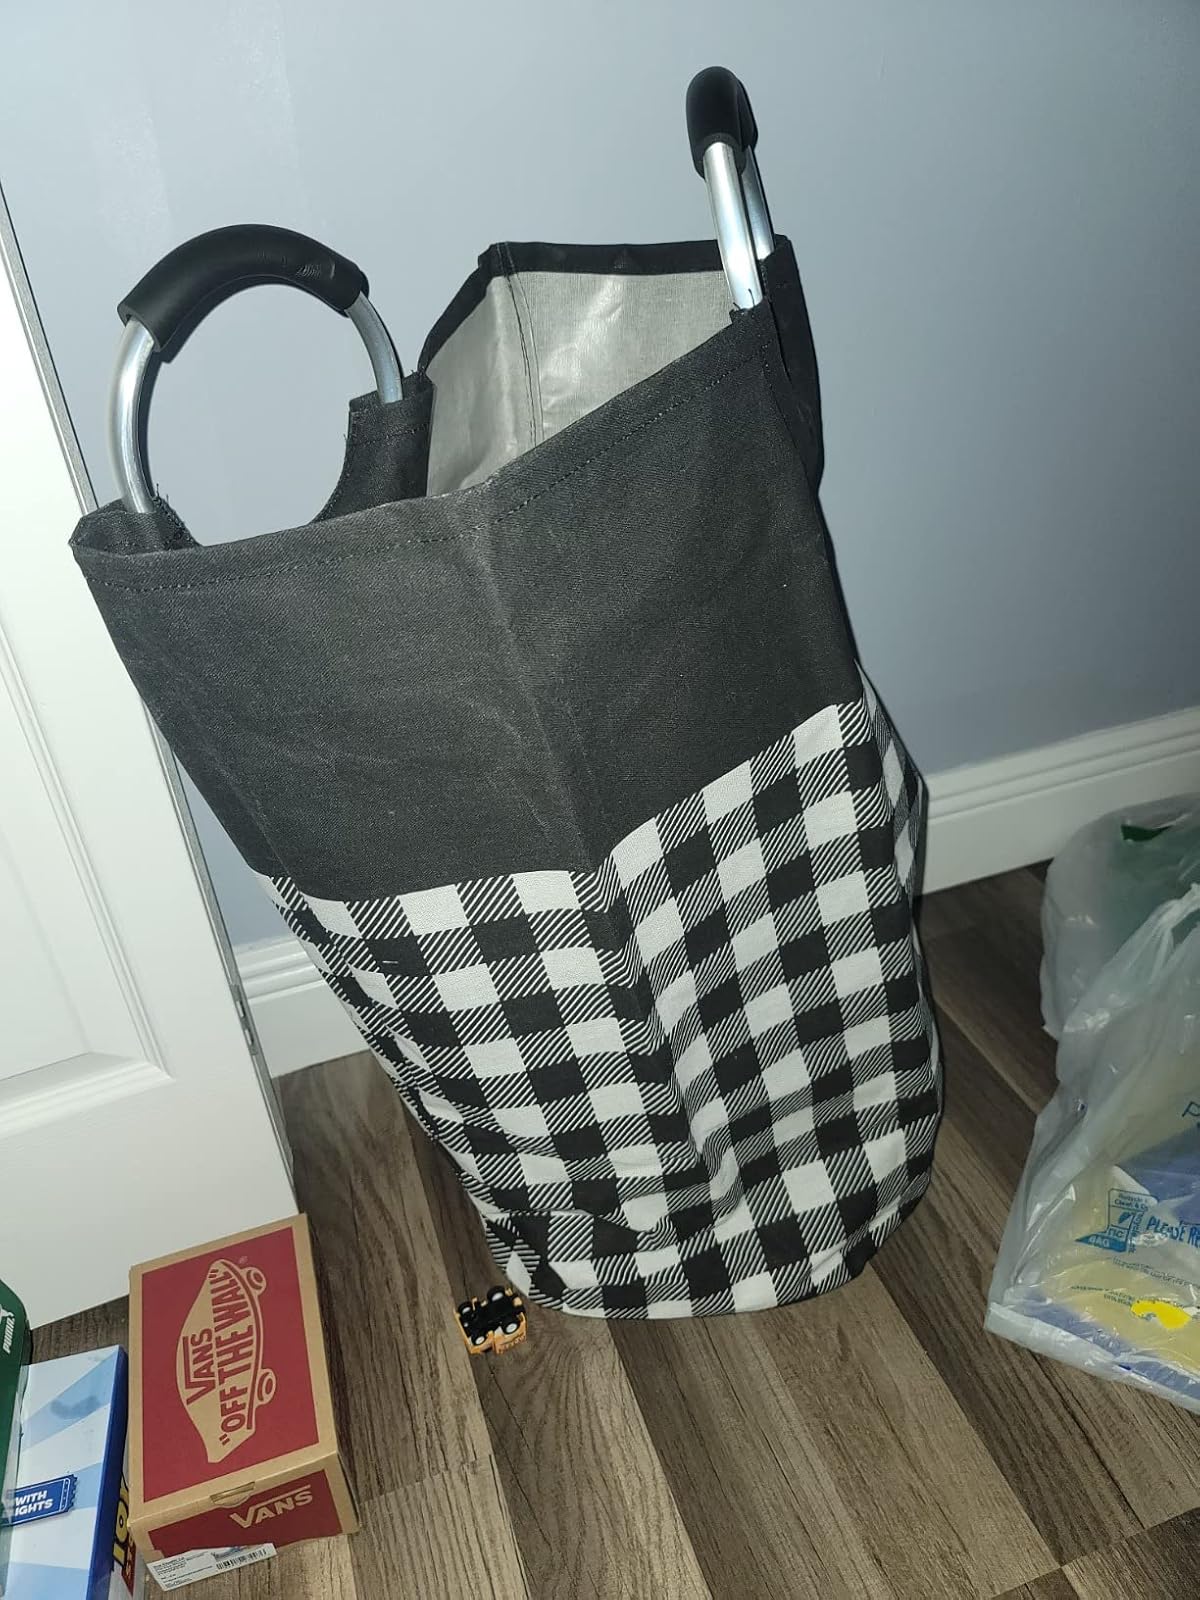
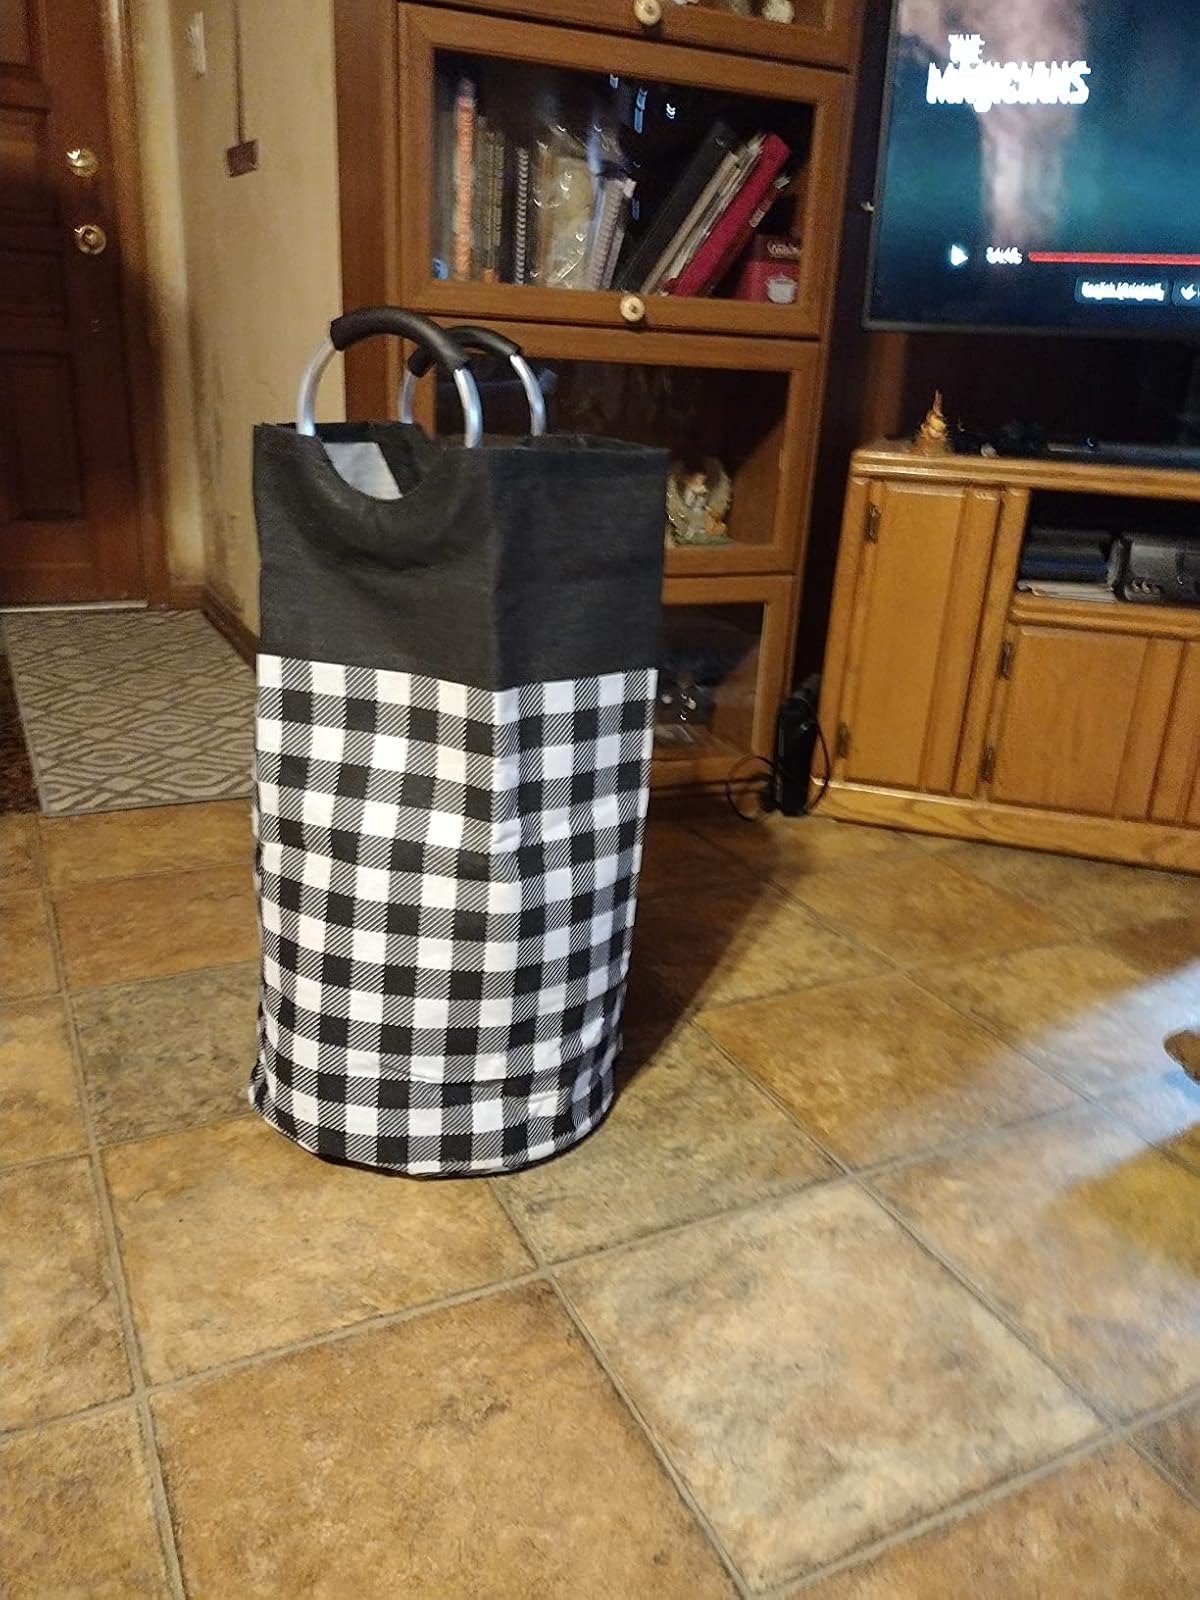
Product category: items_hamper
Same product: yes